Ivaylo of Bulgaria

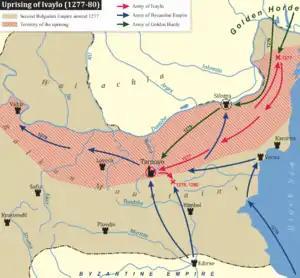
Uprising of Ivaylo

According to some sources, Ivaylo began his life living humbly and herded swine for payment. Other sources indicate he was a peasant farmer with no land of his own. He allegedly saw visions of himself grounded in the medieval Christian tradition, accomplishing great deeds and ridding Bulgaria of its troubles, including above all the frequent incursions by the Mongols of the Golden Horde under Nogai Khan. By 1277, Ivaylo had put his words into actions and had acquired leadership of an army composed of the militarized population on the Byzantine border and discontented peasants. He then went on to defeat several mongol raiding parties, which made him even more popular among the population and even some nobles.Among his close associates and military commanders was Hranislav, who later entered Byzantine service after being captured. An attempt to subdue Ivaylo by the Bulgarian monarch Constantine I ended in utter failure, and Ivaylo is credited with killing the tsar in his chariot himself.